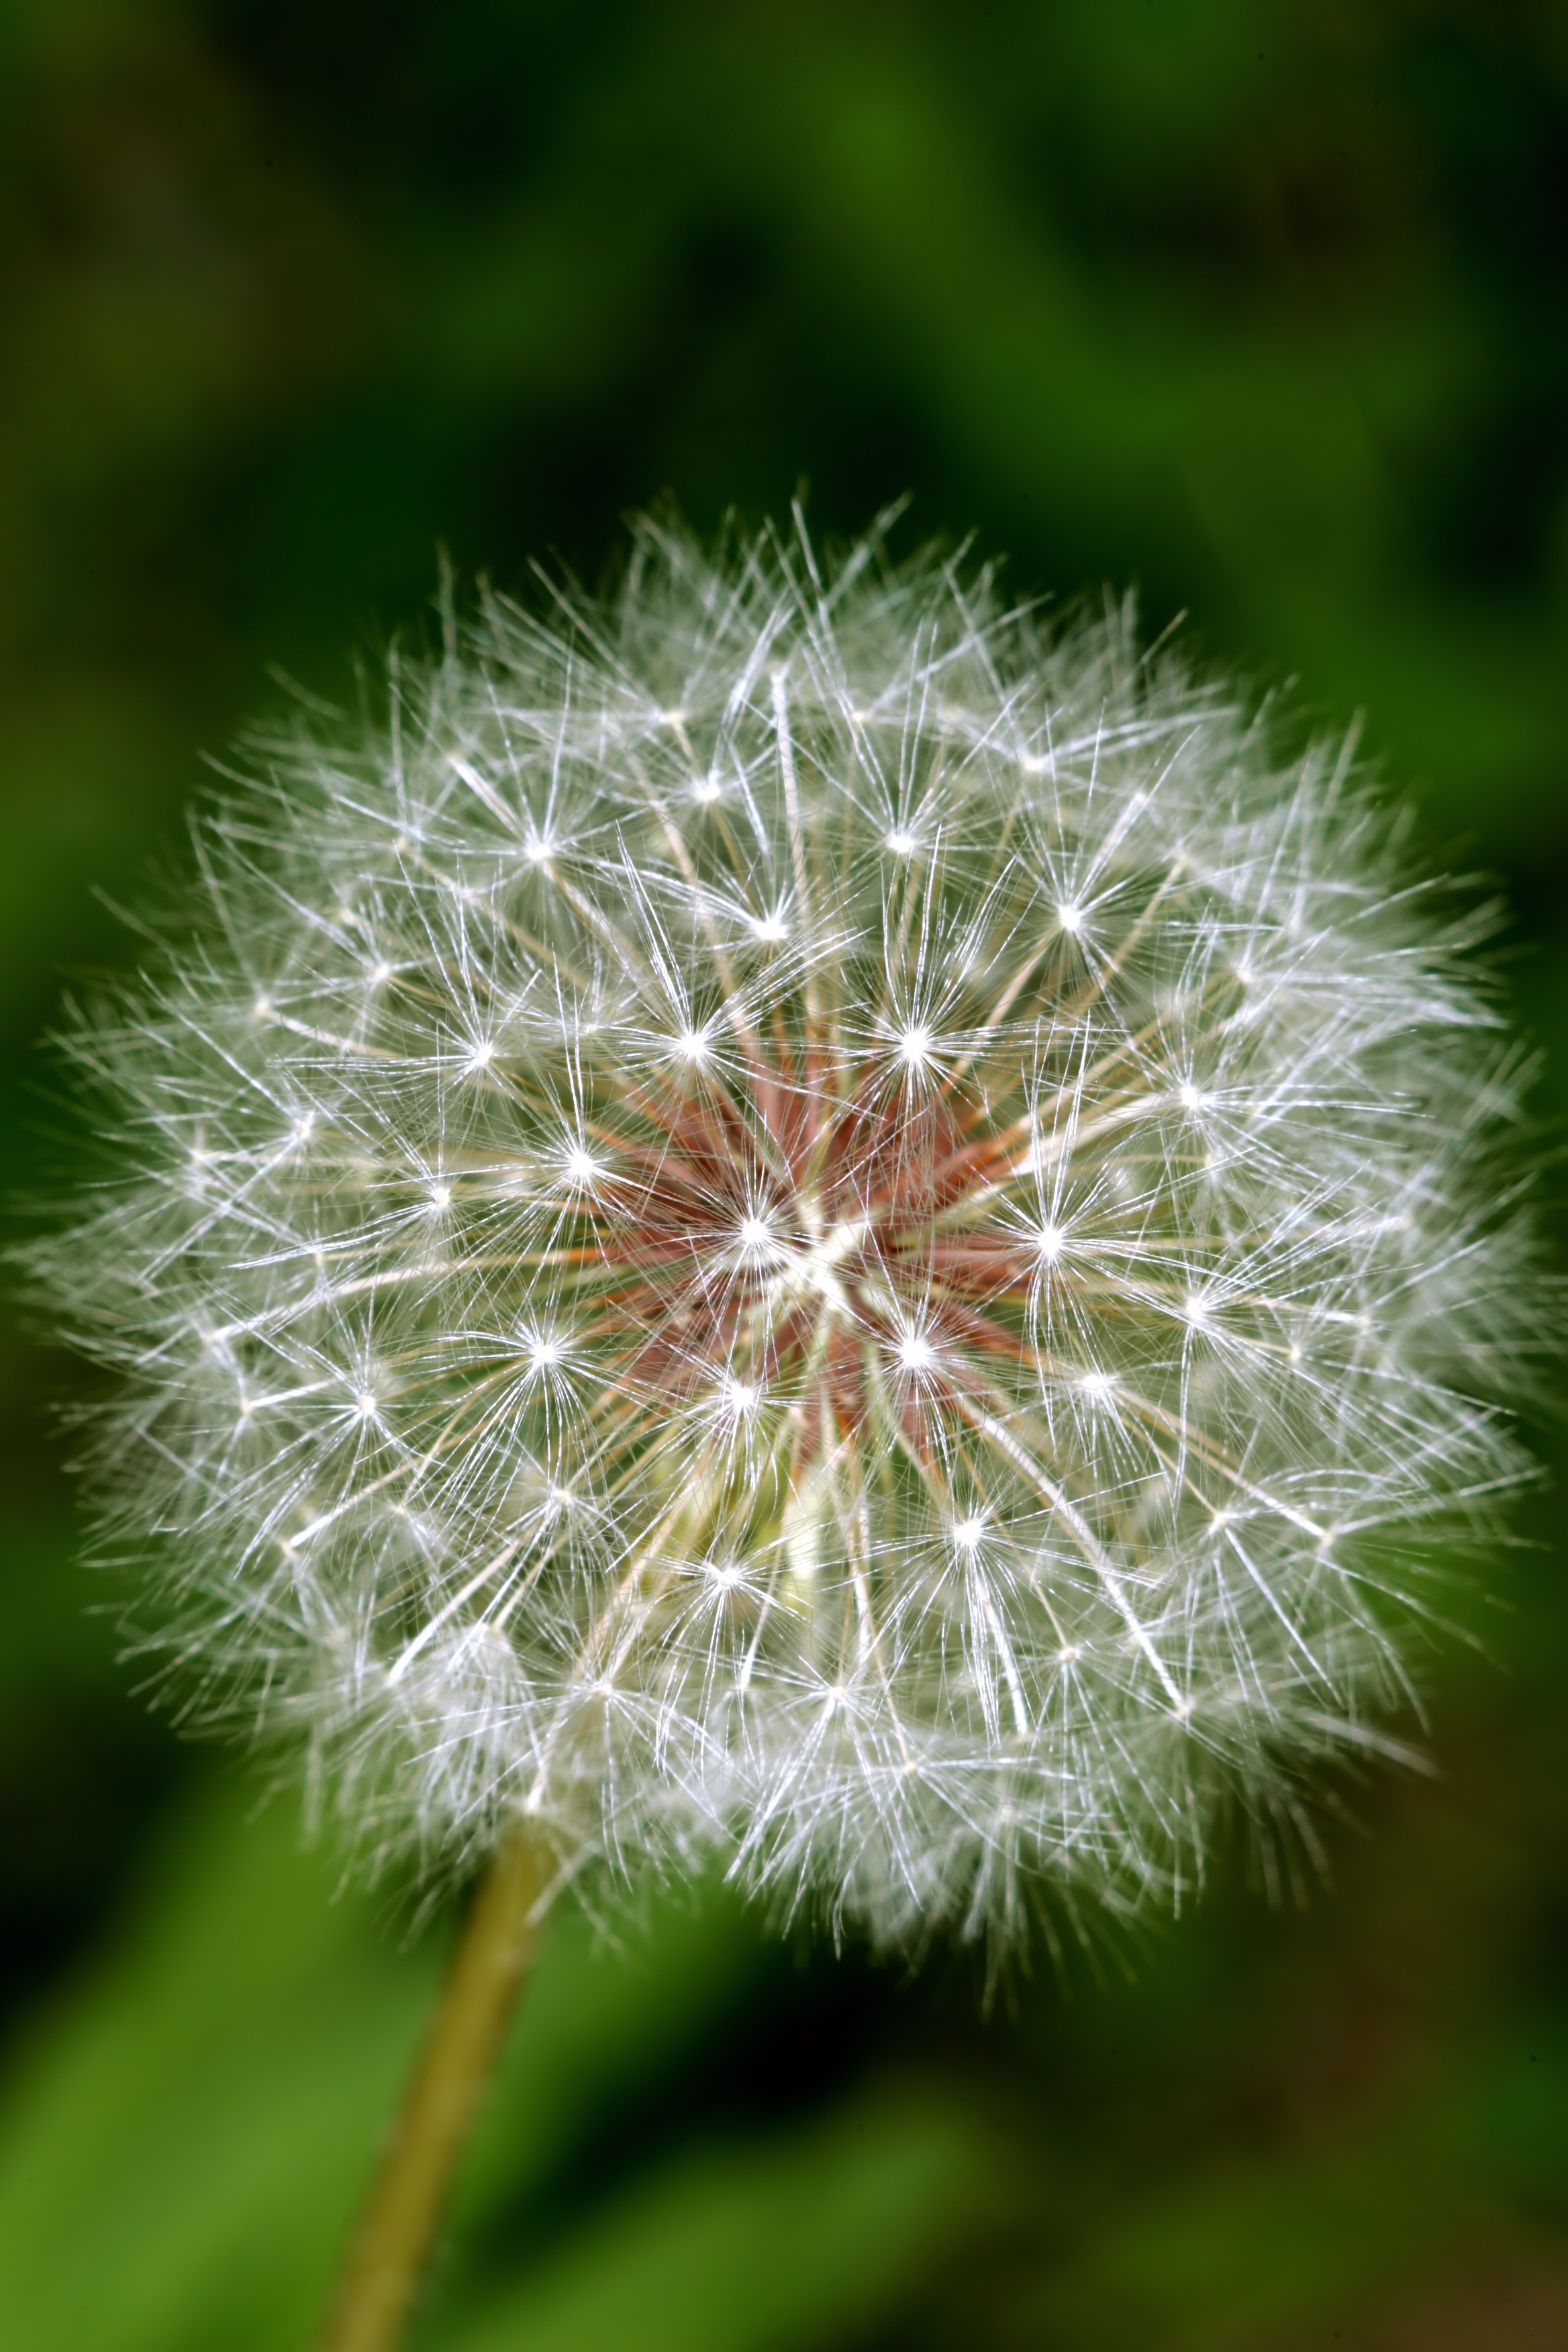
nature, grass, plant, photography, meadow, dandelion, flower, petal, green, botany, flora, plants, wildflower, close up, macro photography, flowering plant, daisy family, dandelion spores, plant stem, land plant, thorns spines and prickles